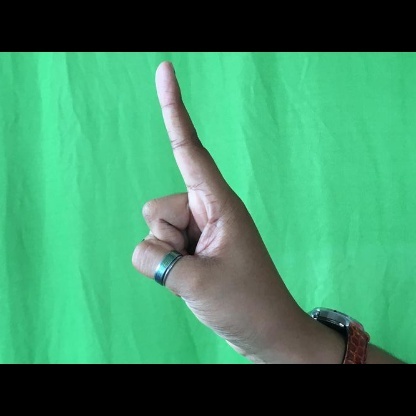
Mudra: Suchi